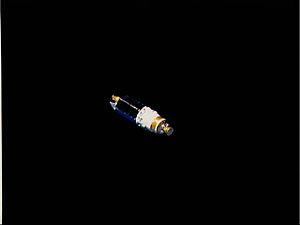
STS-29 est la huitième mission de la Navette spatiale Discovery effectuée en mars 1989.